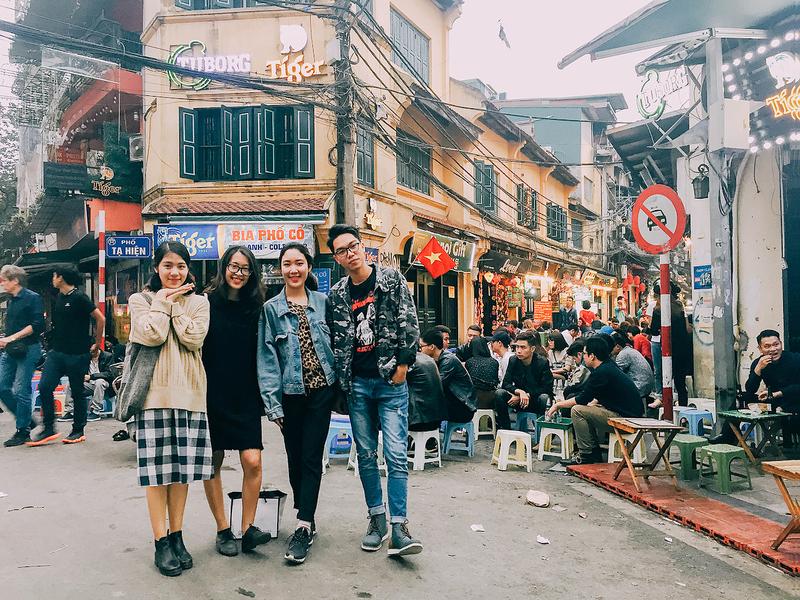
ở khu vực mọi người đang ngồi bên phải đường có sự xuất hiện của một tấm biển báo